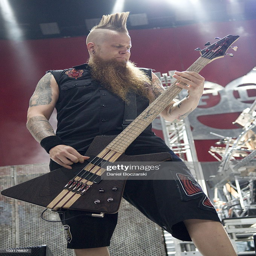
american football player performs on stage during festival .